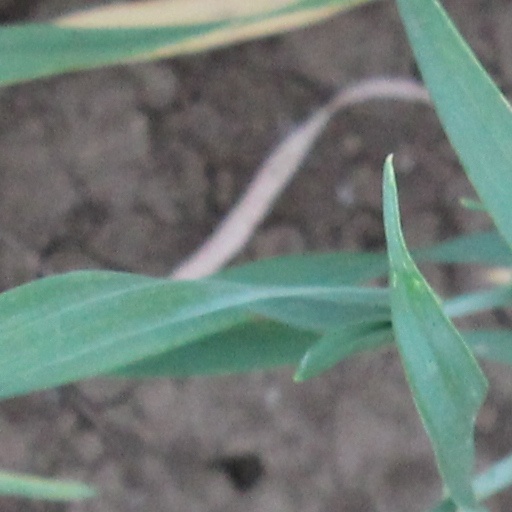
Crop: wheat